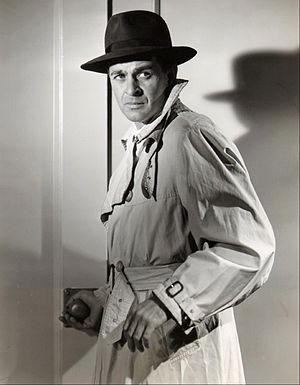
Stacy Harris est un acteur américain qui a travaillé pour la radio puis pour la télévision.